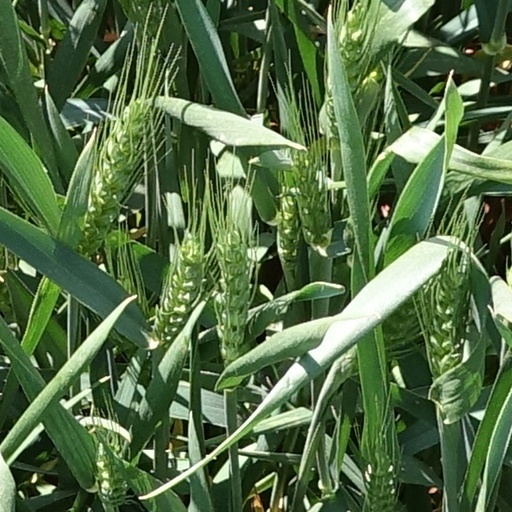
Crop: wheat